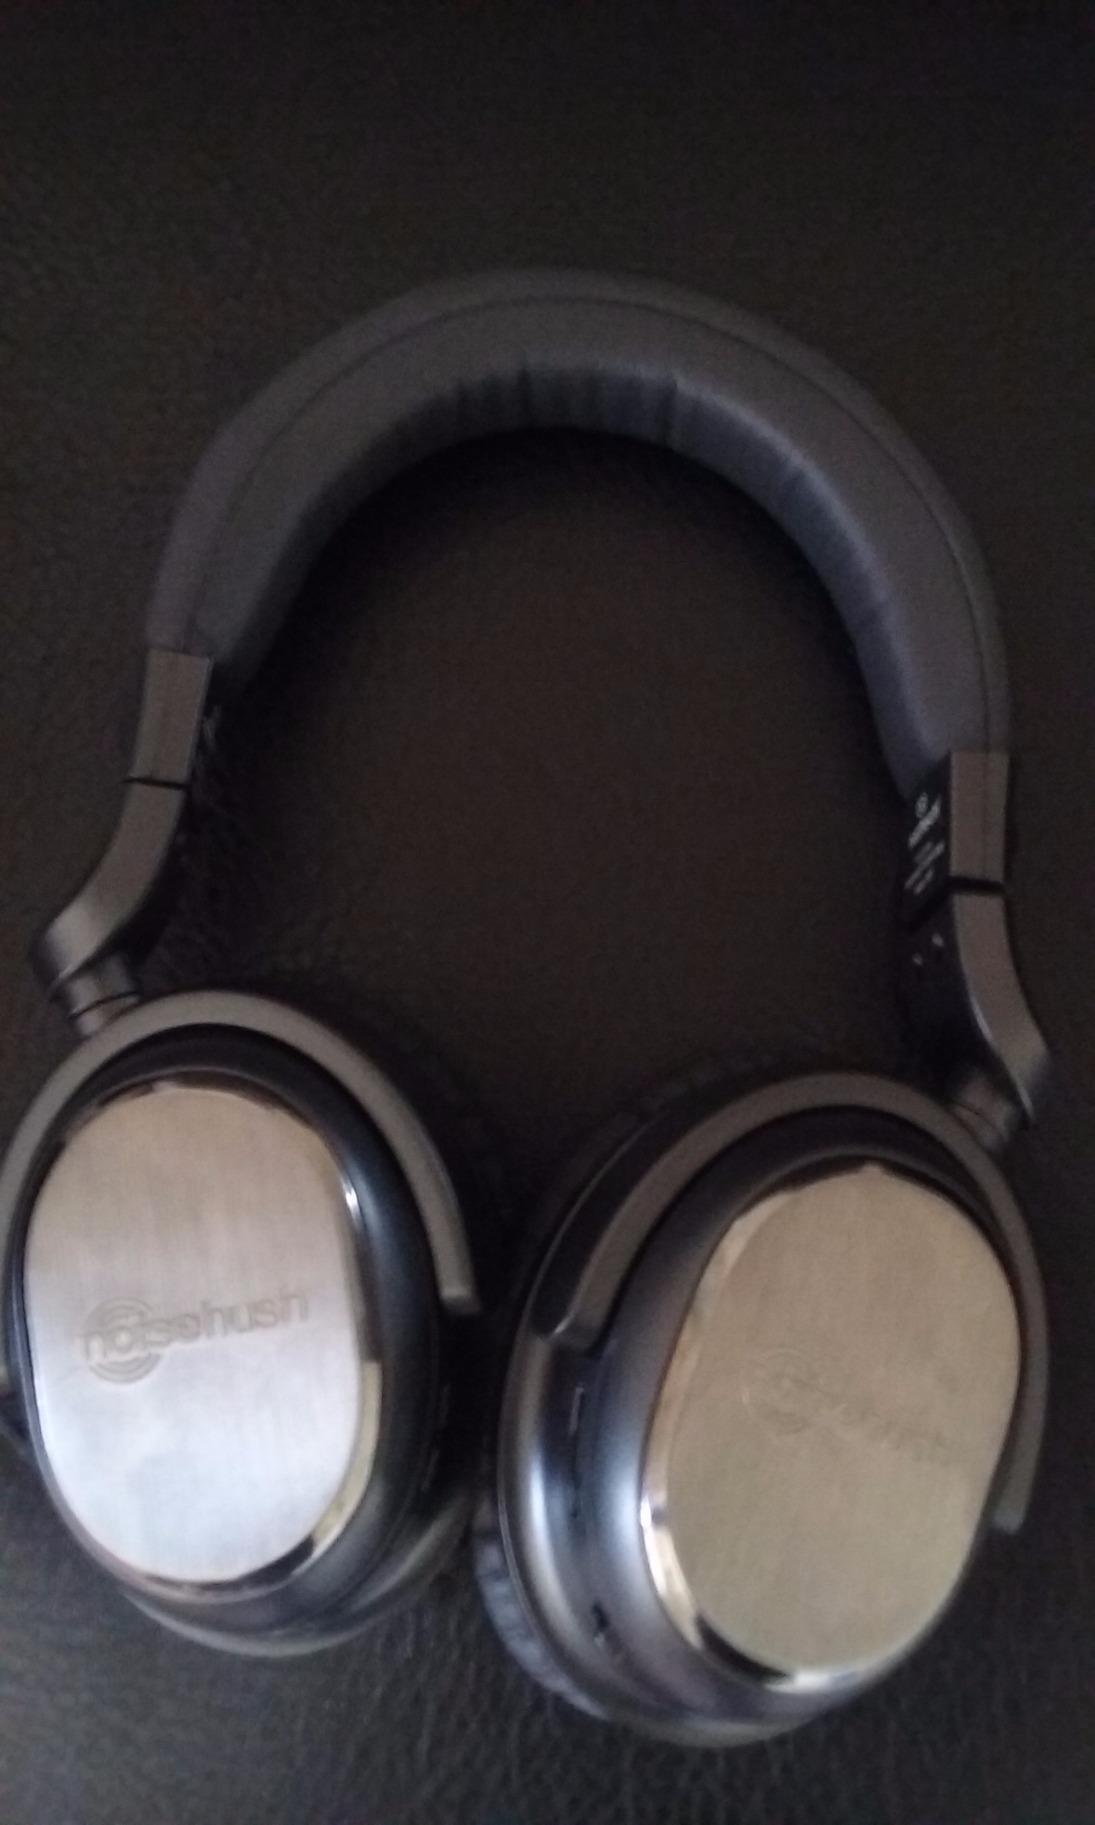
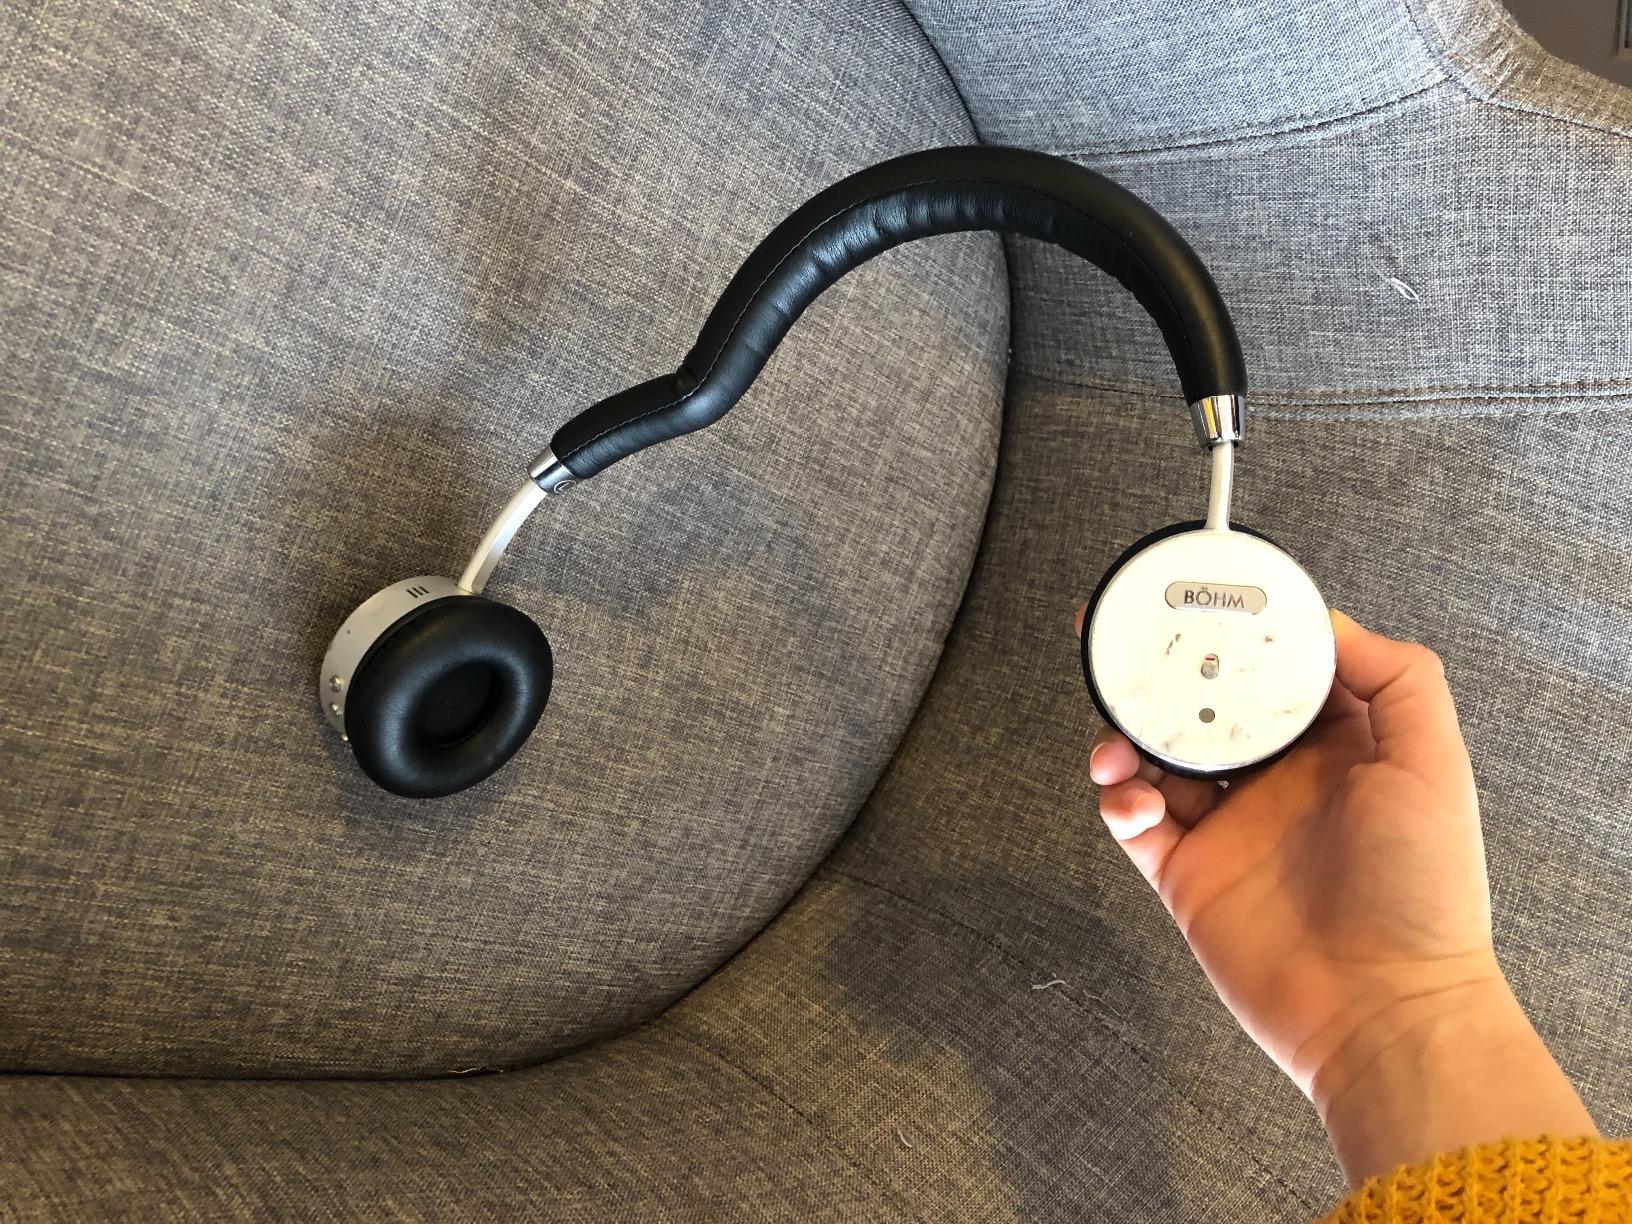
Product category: headphones
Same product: no